Metzora (parashah)

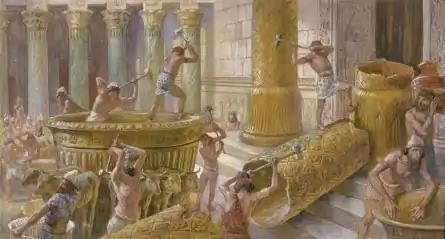
The Chaldees Destroy the Brazen Sea (watercolor circa 1896–1902 by James Tissot)

A Midrash read the discussion of the house stricken with plague in Leviticus 14:33–53 as a prophecy. The Midrash read the words, "and I put the plague of leprosy in a house of the land of your possession," in Leviticus 14:34 to allude to the Temple, about which in Ezekiel 24:21 God says, "I will defile My sanctuary, the pride of your power, the desire of your eyes, and the longing of your soul." The Midrash read the words, "then He whose house it is shall come," in Leviticus 14:35 to allude to God, about Whom Haggai 1:4 says, "Because of My house that lies waste." The Midrash read the words, "and He shall tell the priest," in Leviticus 14:35 to allude to Jeremiah, who Jeremiah 1:1 identified as a priest. The Midrash read the words, "there seems to me to be, as it were, a plague in the house," in Leviticus 14:35 to allude to the idol that King Manasseh set up in 2 Kings 21:7. The Midrash read the words, "and the priest shall command that they empty the house," in Leviticus 14:36 to allude to King Shishak of Egypt, who 1 Kings 14:26 reports, "took away the treasures of the house of the Lord." The Midrash read the words, "and he shall break down the house," in Leviticus 14:45 to allude to King Nebuchadnezzar of Babylon, who Ezra 5:12 reports destroyed the Temple. The Midrash read the words, "and they shall pour out the dust that they have scraped off outside the city," in Leviticus 14:41 to allude to the Israelites taken away to the Babylonian Captivity, whom Ezra 5:12 reports Nebuchadnezzar "carried ... away into Babylon." And the Midrash read the words, "and they shall take other stones, and put them in the place of those stones," in Leviticus 14:42 to allude to the Israelites who would come to restore Israel, and of whom Isaiah 28:16 reports God saying, "Behold, I lay in Zion for a foundation stone, a tried stone, a costly corner-stone of sure foundation; he that believes shall not make haste."